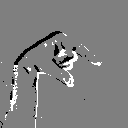
ASL letter: q